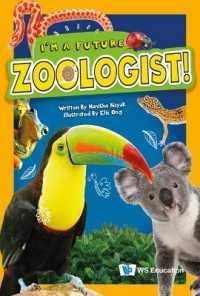
I'M A Future Zoologist!
Brand: World Scientific
Category: Animals & Pet Supplies > Pet Supplies > Reptile & Amphibian Supplies > Reptile & Amphibian Habitats > Paludariums